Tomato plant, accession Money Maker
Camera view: vertical (180 deg); turntable rotation: 210 degrees
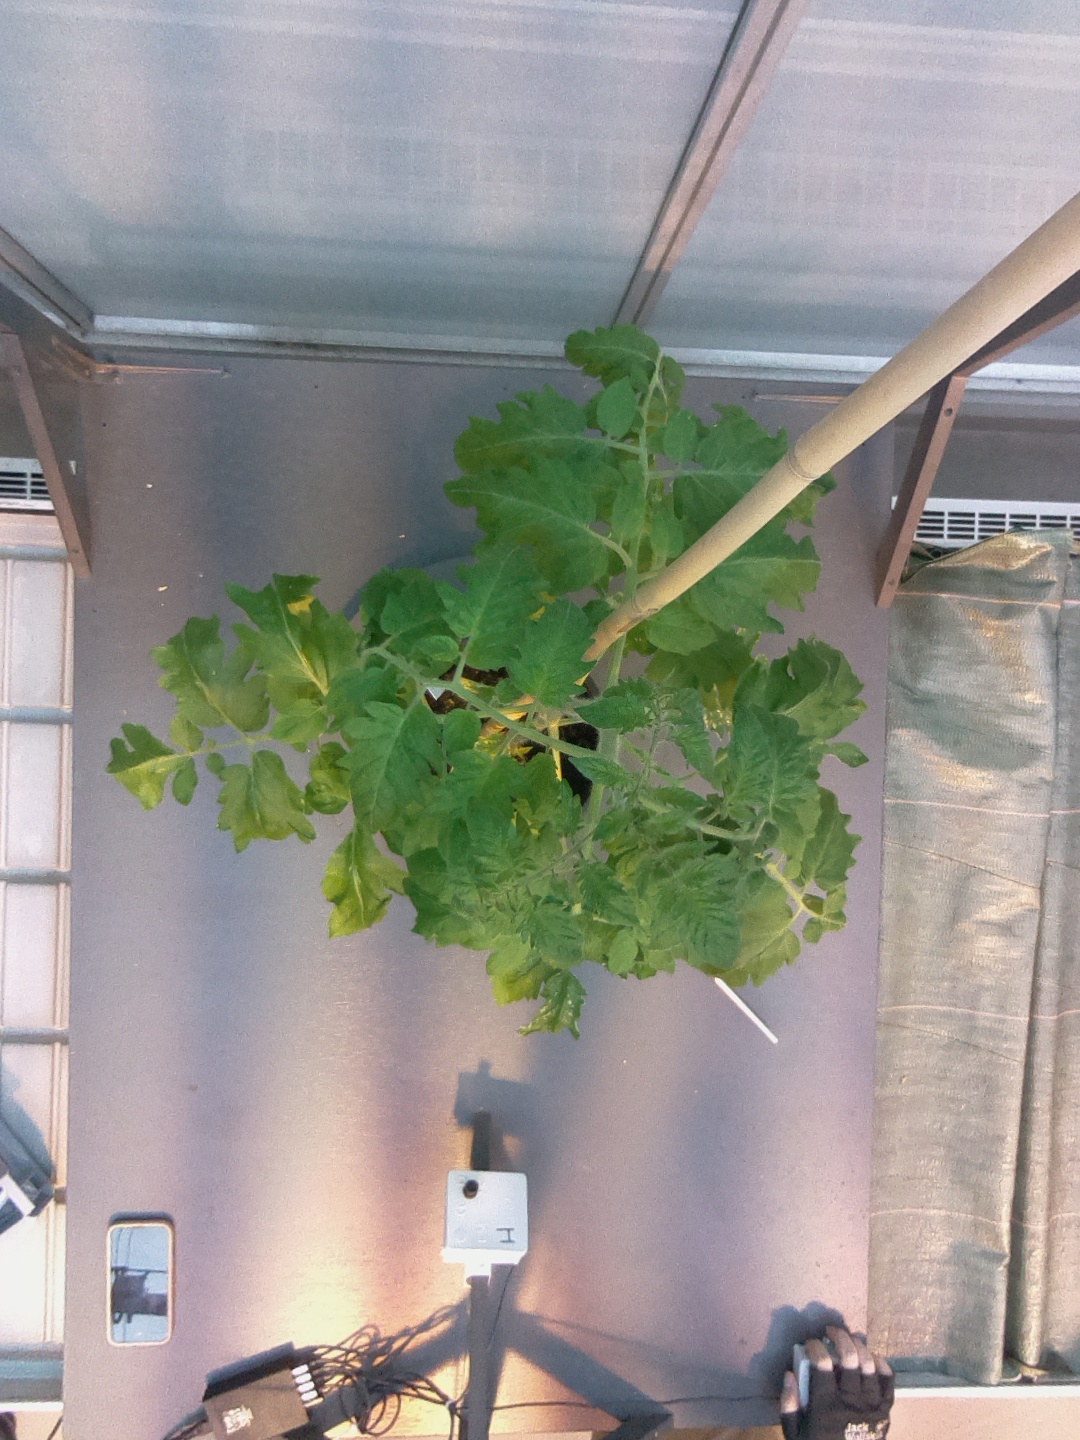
BBCH growth stage 52: 2 inflorescences visible